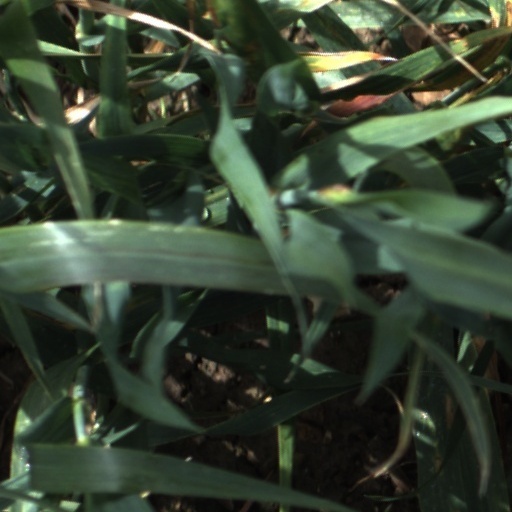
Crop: wheat